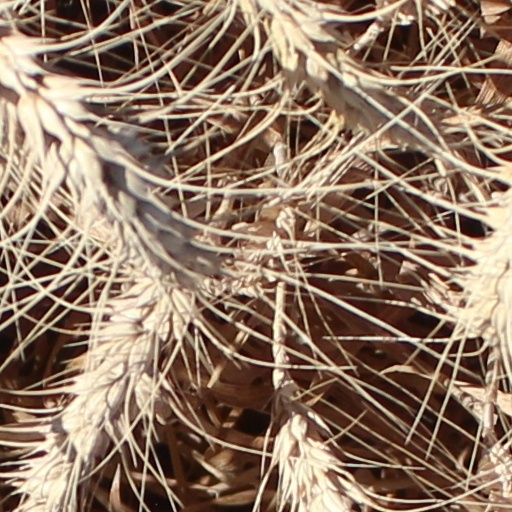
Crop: wheat